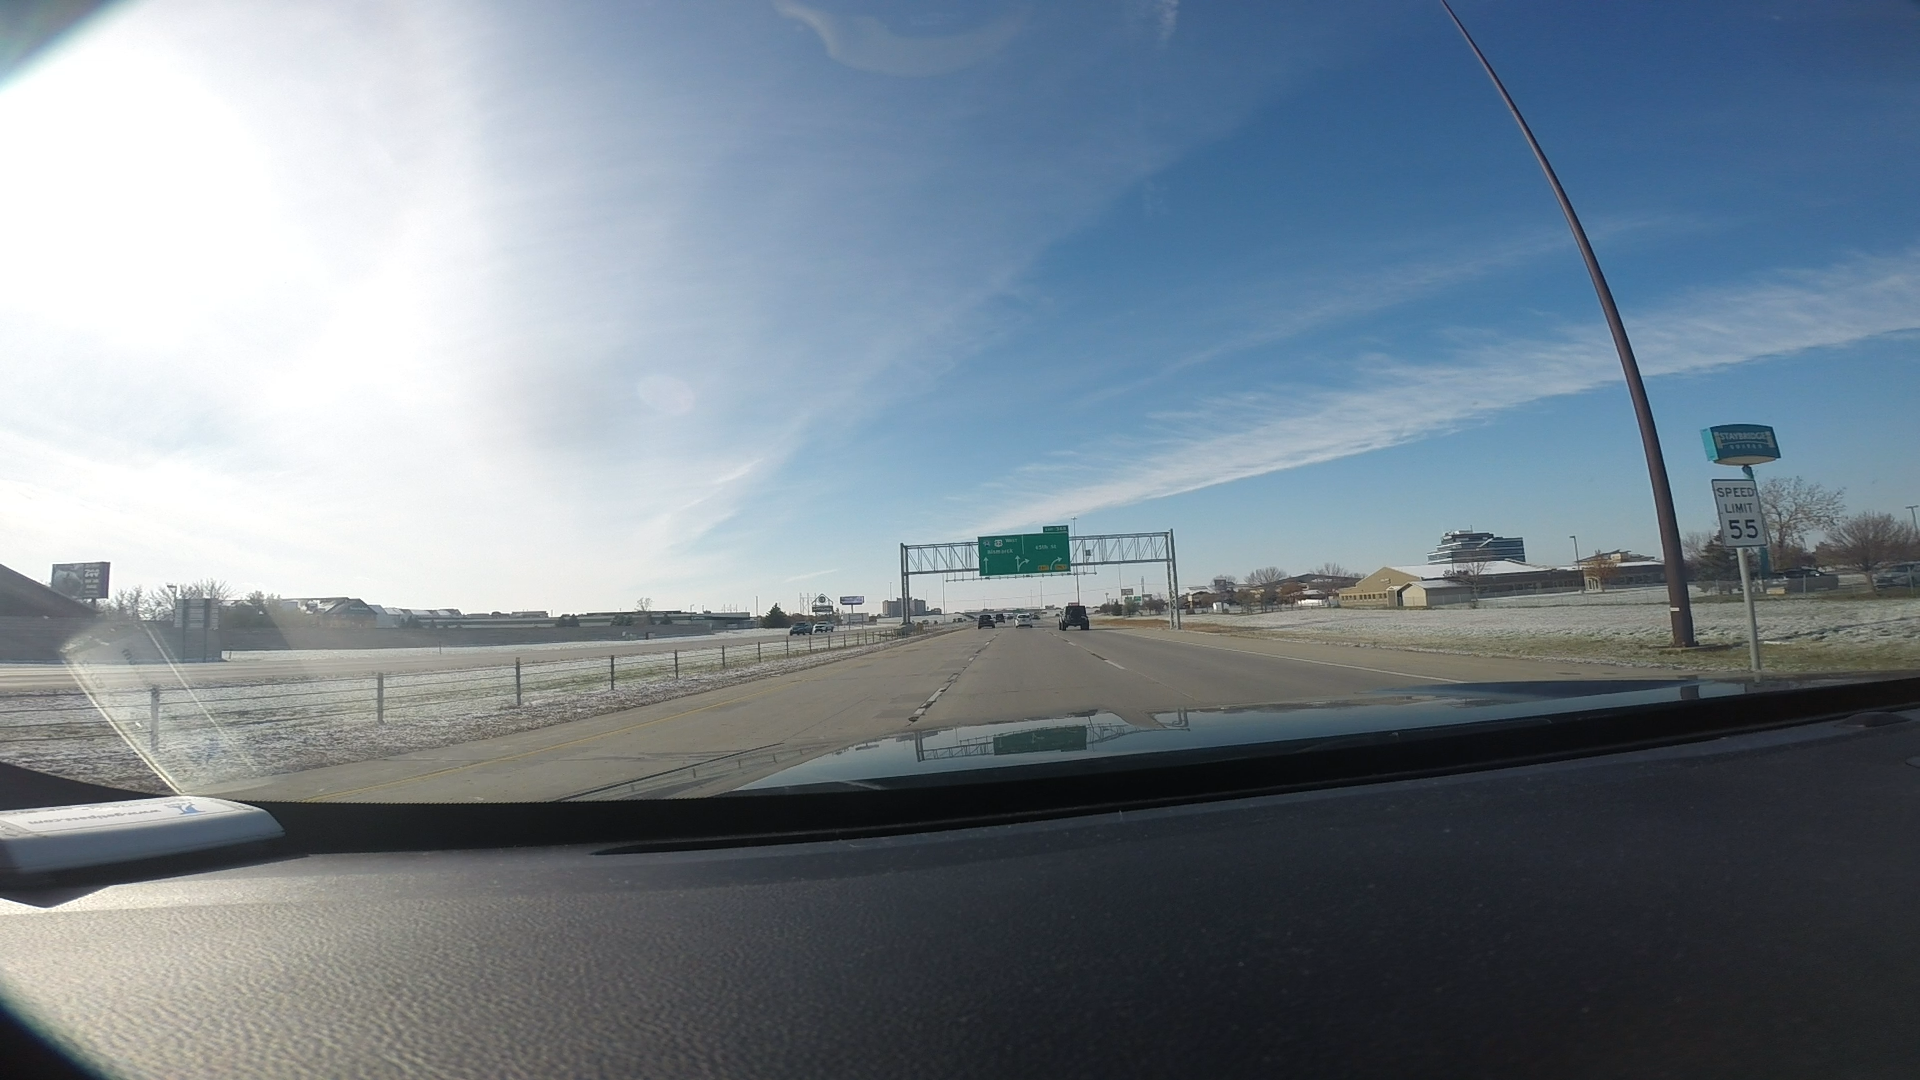
Speed limit sign label: mph55